Phonograph record

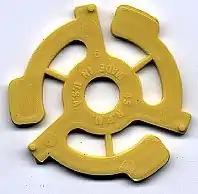
Columbia and RCA Victor's competition extended to equipment. Some turntables included spindle size adapters, but other turntables required snap-in inserts like this one to adapt Victor's larger 45 rpm spindle size to the smaller spindle size available on nearly all turntables. Shown is one popular design in use for many years.

Unwilling to accept and license Columbia's system, in February 1949, RCA Victor released the first 45 rpm single, 7 inches in diameter with a large center hole. The 45 rpm player included a changing mechanism that allowed multiple disks to be stacked, much as a conventional changer handled 78s. Also like 78s, the short playing time of a single 45 rpm side meant that long works, such as symphonies and operas, had to be released on multiple 45s instead of a single LP, but RCA Victor claimed that the new high-speed changer rendered side breaks so brief as to be inconsequential. Early 45 rpm records were made from either vinyl or polystyrene. They had a playing time of eight minutes.